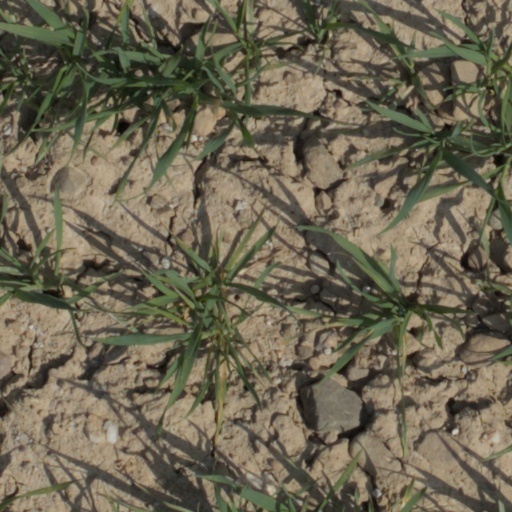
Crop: wheat